Keoladeo National Park

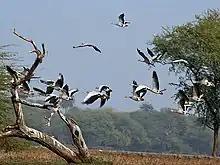
A group of bar-headed geese and Demoiselle cranes

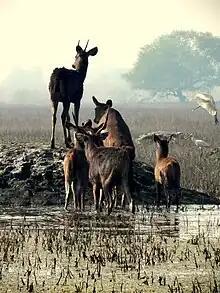
Sambar deer in Keoladeo Ghana National Park

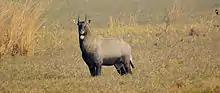
A nilgai inside Keoladeo National Park

Keoladeo National Park is an important wintering ground for large numbers of migrant birds; the most common waterfowl are gadwall, shoveler, common teal, cotton teal, tufted duck, knob-billed duck, bar-headed goose, little cormorant, great cormorant, Indian shag, ruff, painted stork, white spoonbill, Asian open-billed stork, oriental ibis, darter, common sandpiper, wood sandpiper, green sandpiper, greater flamingos, spot-billed pelican, great white pelican, demoiselle crane and sarus crane.